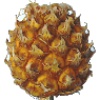
Label: pineapple_mini